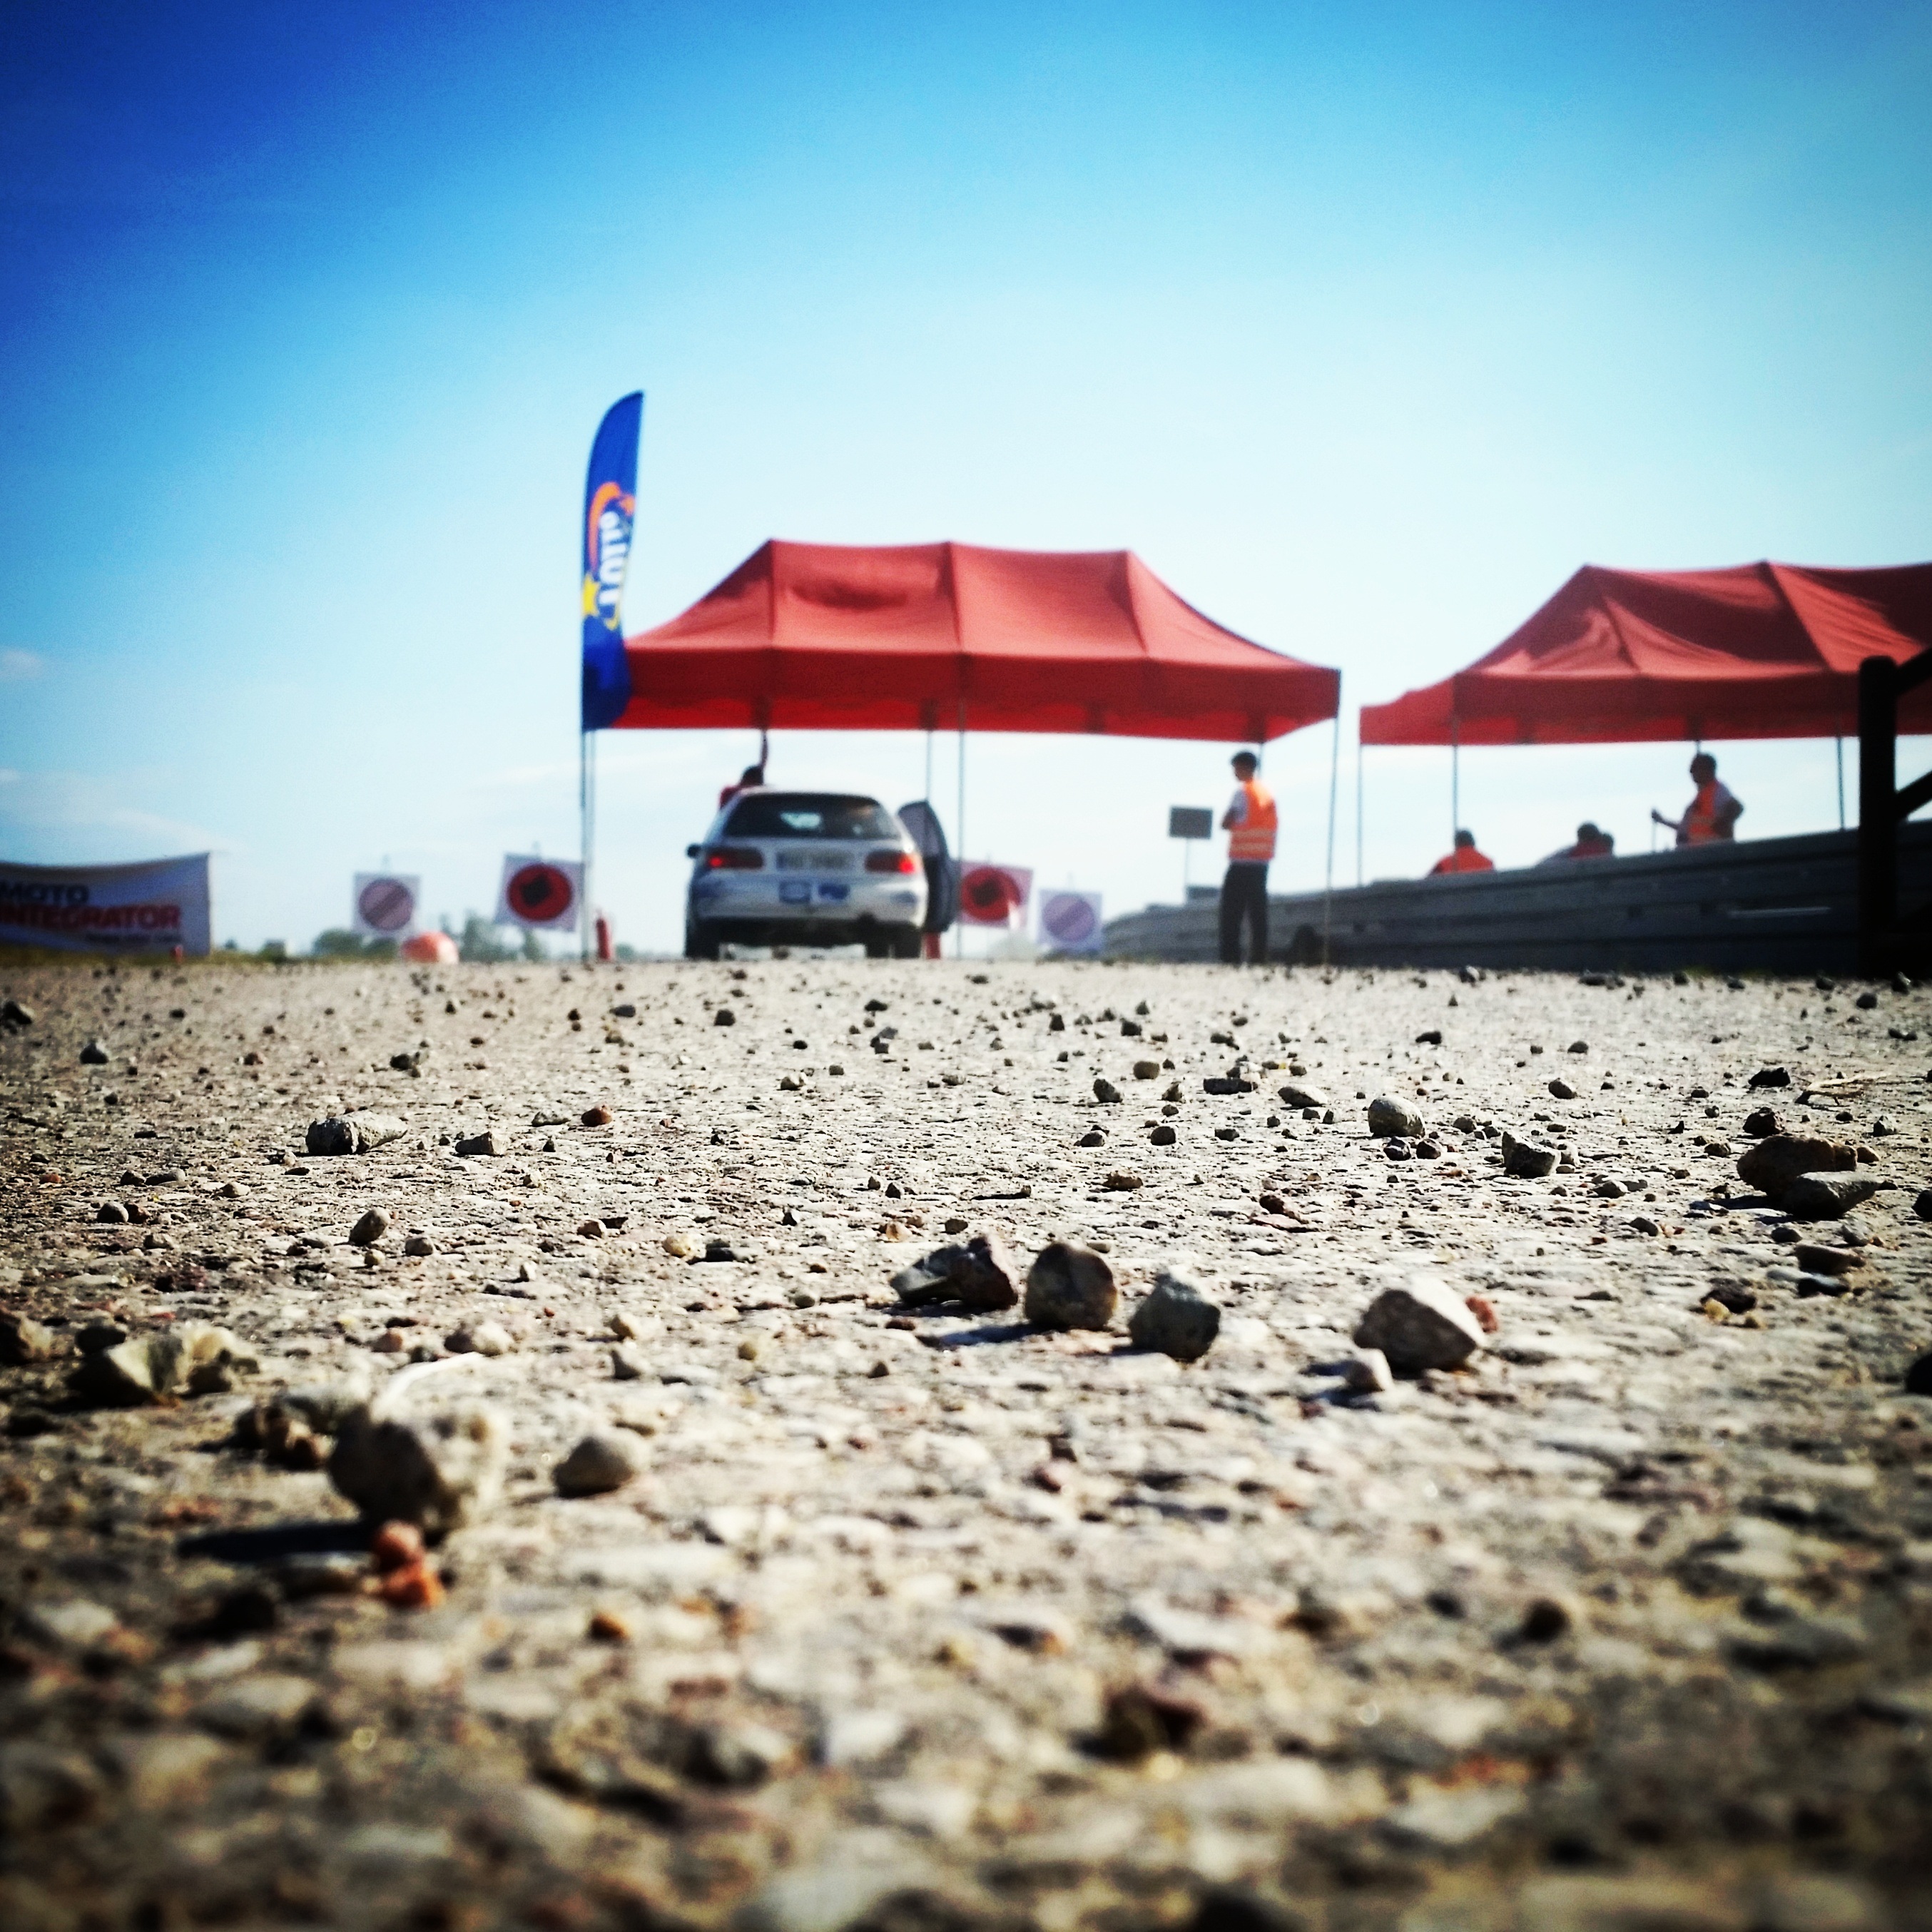
beach, landscape, sea, sand, car, poland, way, rally, the stones, natural environment, miko ajki, car track